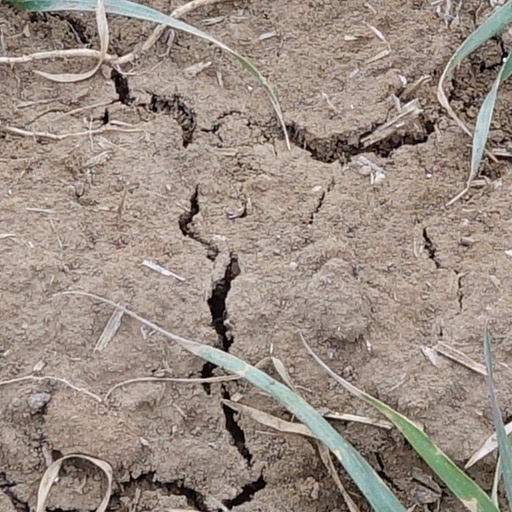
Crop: wheat